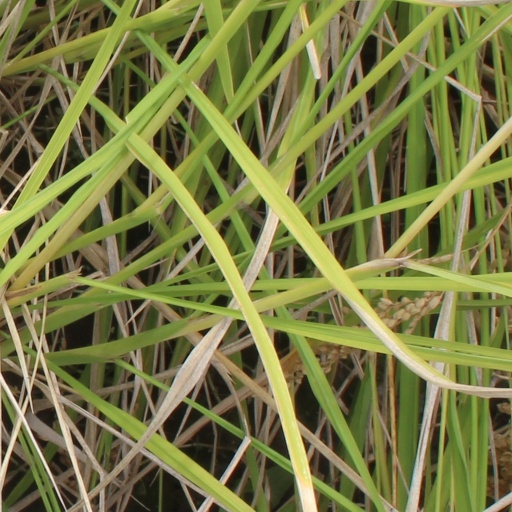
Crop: rice